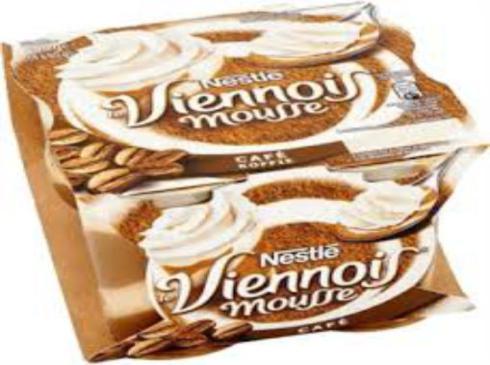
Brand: le viennois
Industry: Food